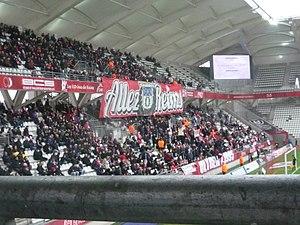
Tribune Jonquet lors de Reims-Sochaux le 11/02/2005
Le stade Auguste-Delaune est le stade de football de la ville de Reims. Il accueille les matchs à domicile du Stade de Reims. Ce stade est composé 4 tribunes : la tribune Albert-Batteux, la tribune latérale Francis-Méano, la tribune officielle Henri-Gemain et la tribune Robert Jonquet.